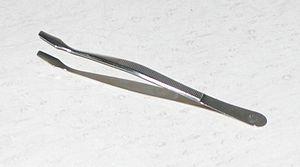
Une pince à épiler ou pincette, aussi appelée brucelles pour les pinces à usage spécifique, est une sorte de pince éventuellement munie d'un ressort. Généralement de petite taille et utilisée pour des travaux de précision, on trouve cependant des pinces grande taille de conception similaire, utilisées par exemple en cuisine, et également appelées brucelles.